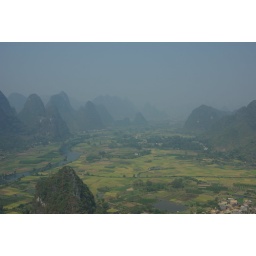
the view from a mountain near the li river